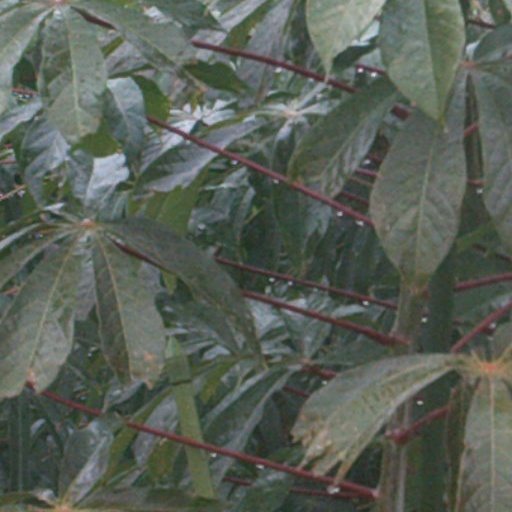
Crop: cassava